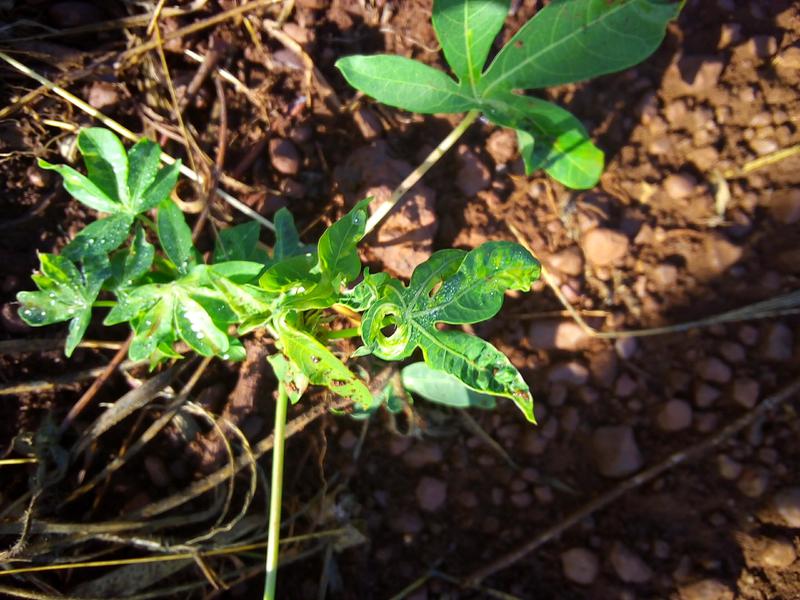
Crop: cassava
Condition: mosaic_disease